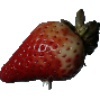
Label: Strawberry 1